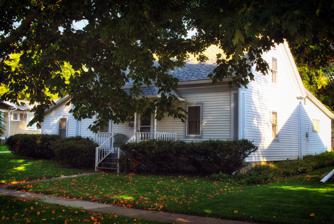
Building: Carl and Ulrika Dalander Cassel House
Country: United States of America
Year built: 1862
Historic house in Iowa, United States United States historic place Carl and Ulrika Dalander Cassel House U.S. National Register of Historic Places Show map of Iowa Show map of the United States Location 415 W. 2nd St. Madrid, Iowa Coordinates 41°52′32″N 93°49′31″W / 41.87556°N 93.82528°W / 41.87556; -93.82528 Area Less than one acre Built 1862 Architectural style Greek Revival NRHP reference No. 82002609 Added to NRHP September 8, 1994 The Carl and Ulrika Dalander Cassel House is a historic residence located in Madrid, Iowa , United States.  This Greek Revival structure is believed to be the oldest frame house in town. Built in 1862, it is associated with Swedish settlement in Iowa.  Carl Cassel came with his father and the first group of immigrants to the Iowa Territory in 1845.  They settled in a place they called Swede Point.  Anna Dalander led another group of immigrants the following year and intended to settle in the same place, but they took the wrong river and ended up in Boone County .  They named their settlement Swede Point, which was later renamed Madrid.  Cassel married Dalander's daughter Ulrika in 1848.  He and his brothers-in-law operated a grist mill .  He also farmed and was involved in local politics.  This house was located on the edge of his farm and the town.  Cassel probably lived here until his death in 1902.  The house was listed on the National Register of Historic Places in 1994. References